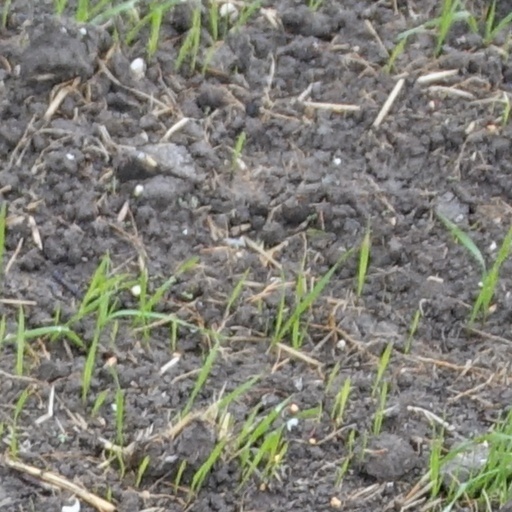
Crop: wheat